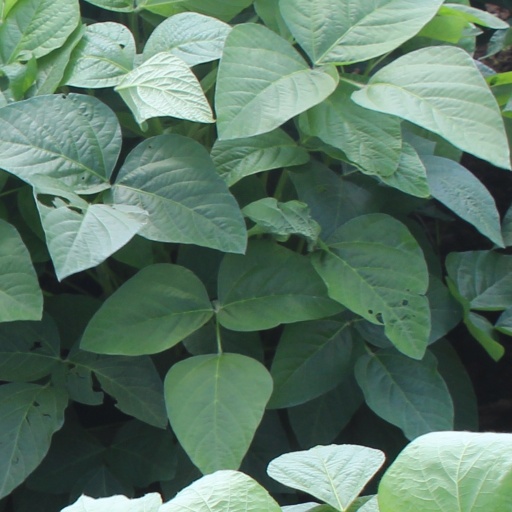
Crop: soybean